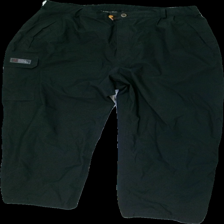
View: front
Type: Outerwear
Category: Unisex
Brand: Fjällräven
Colors: Black
Material: 100% Polyester
Cut: Regular
Size: XL
Season: All
Trend: 90s
Stains: Minor
Price range: 100-150
Recommended usage: Reuse